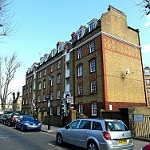
Scene: Outdoor